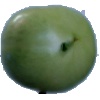
Label: Tomato not Ripened 1